Question: Please indicate a possible affordance area of the badminton_racket that can be used for holding
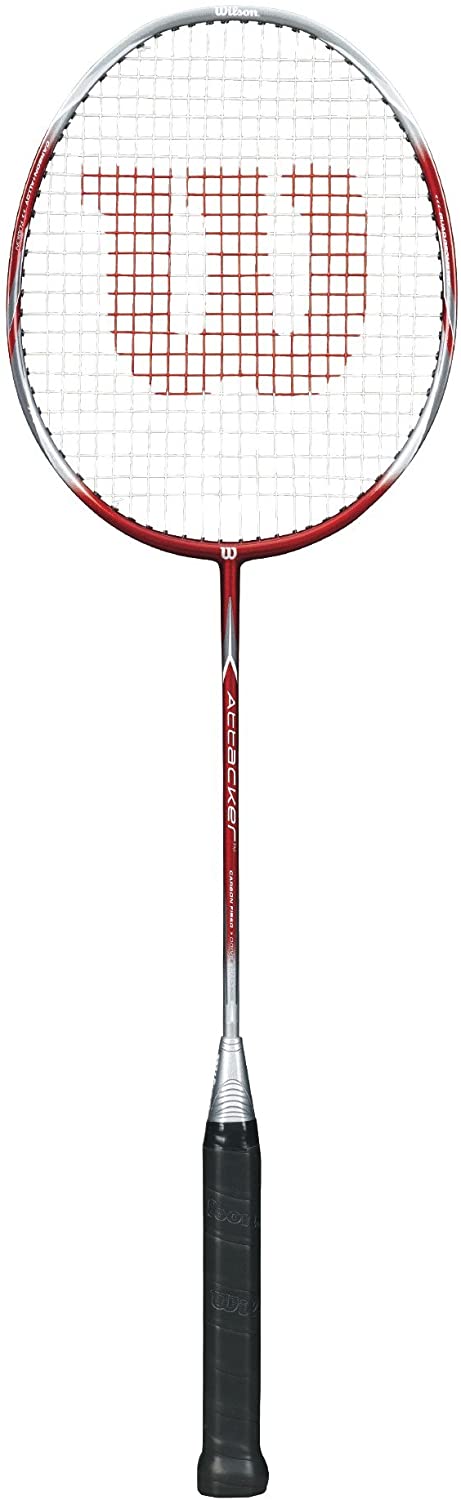
Answer: [194.355, 1120.482, 266.645, 1495.482]